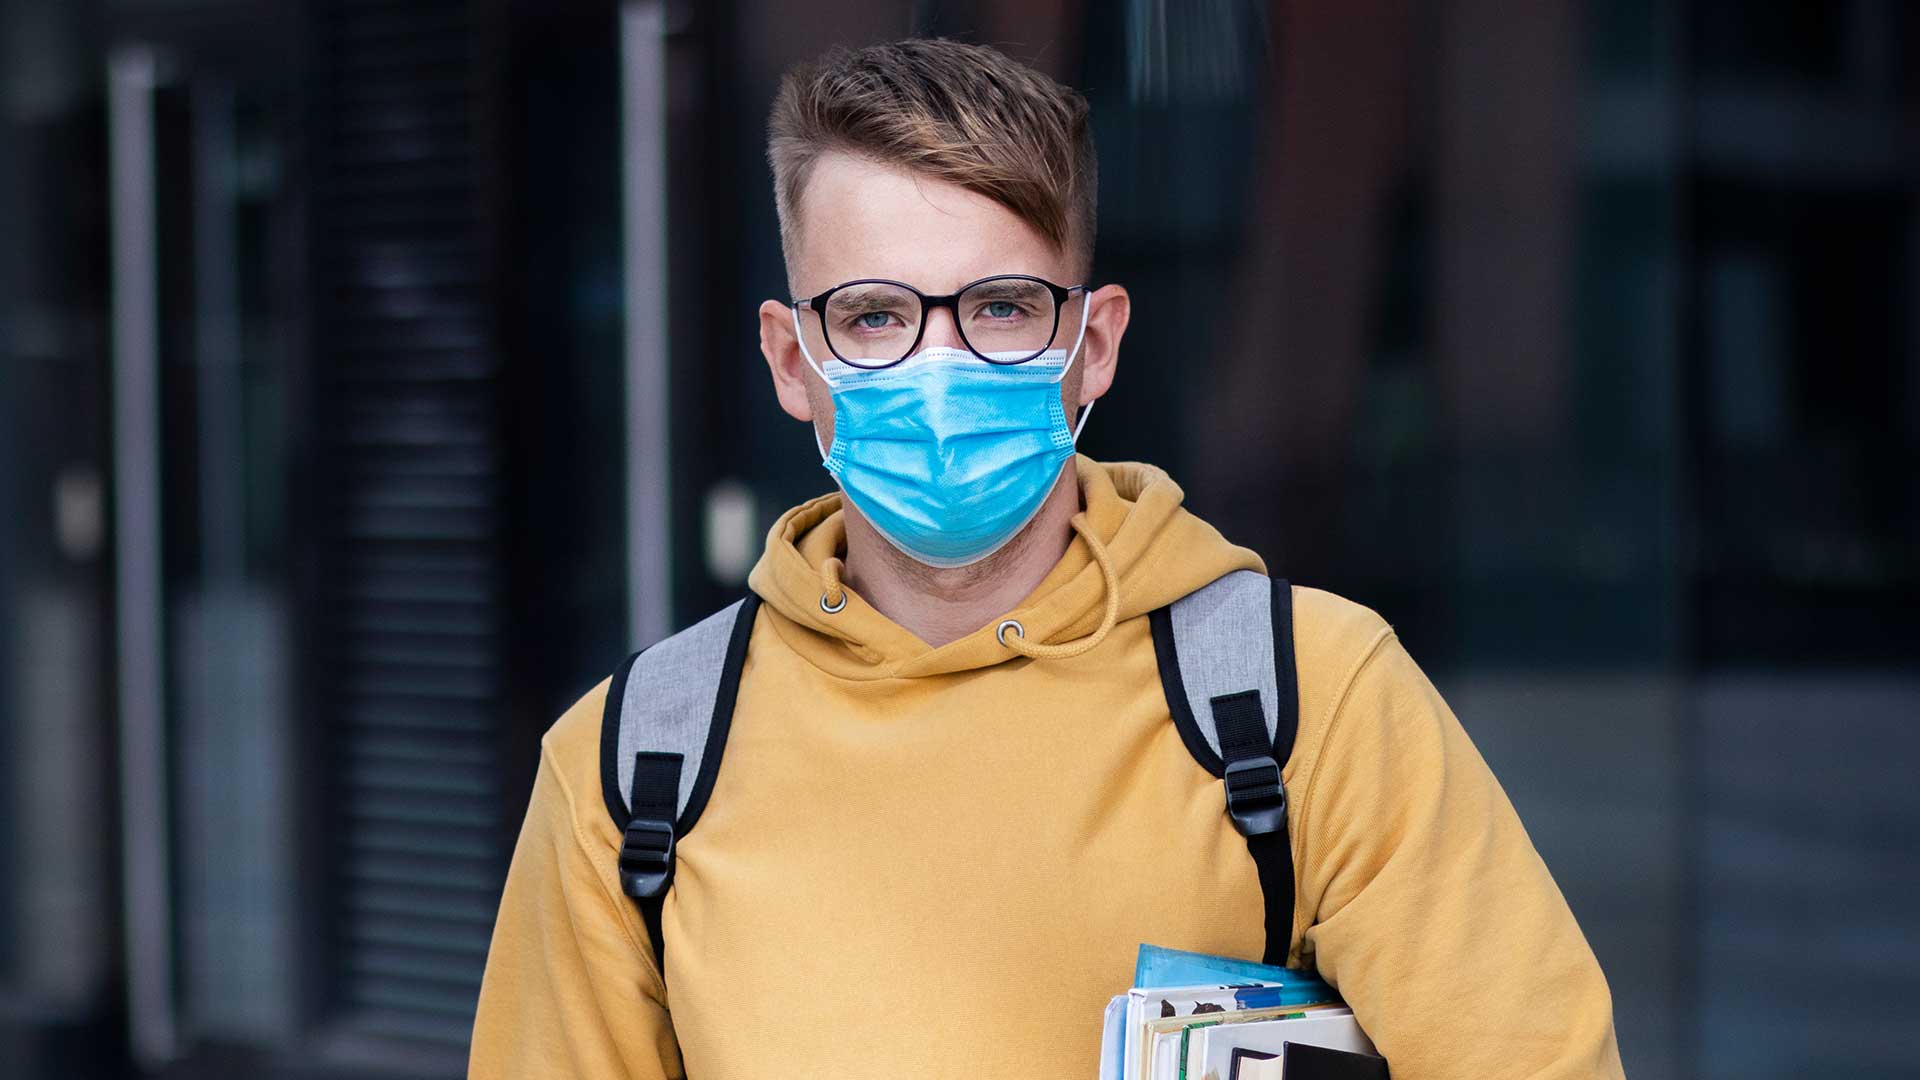
Objects detected:
Mask